LI-COR Biosciences

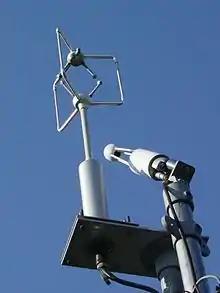
The LI-7500 (right) is used to measure CO and HO concentrations.

LI-COR biotechnology instruments, software and reagents, which are based on near-infrared fluorescent and chemiluminescent detection, are used in a large variety of assays, such as western blot assays and cell-based assays, as well as "in vivo" imaging and DNA analysis. Primary applications include cancer research, drug discovery, genomics research, neuroscience, cell biology, and education.